Kelkile Gezahegn

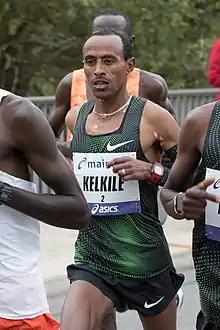
Kelkile Gezahegn at the 2018 Frankfurt Marathon

Kelkile Gezahegn Woldaregay (born 1 October 1996) is an Ethiopian long-distance runner who is specialized in marathon.